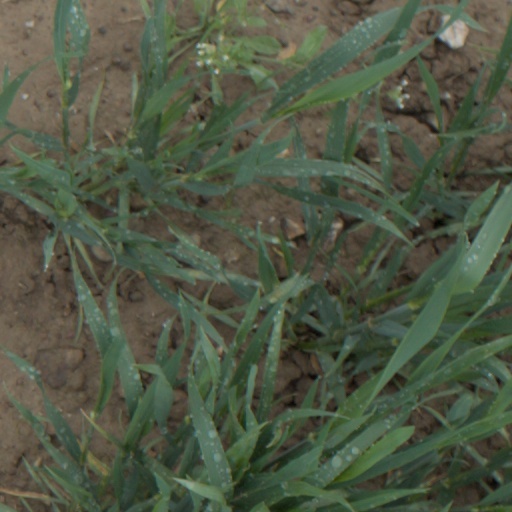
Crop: wheat